Arbuckle Mountains

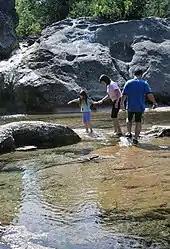
Visitors explore "Devil's Bathtub" at Falls Creek

The range is approximately east-to-west and 10–15 miles north-to-south. The main part of the range is located in northern Carter County and southern Murray County, approximately north of Ardmore and south of Davis, Oklahoma on Interstate 35. The eastern flank of the ridge is approximately south of Sulphur on U.S. Highway 177.